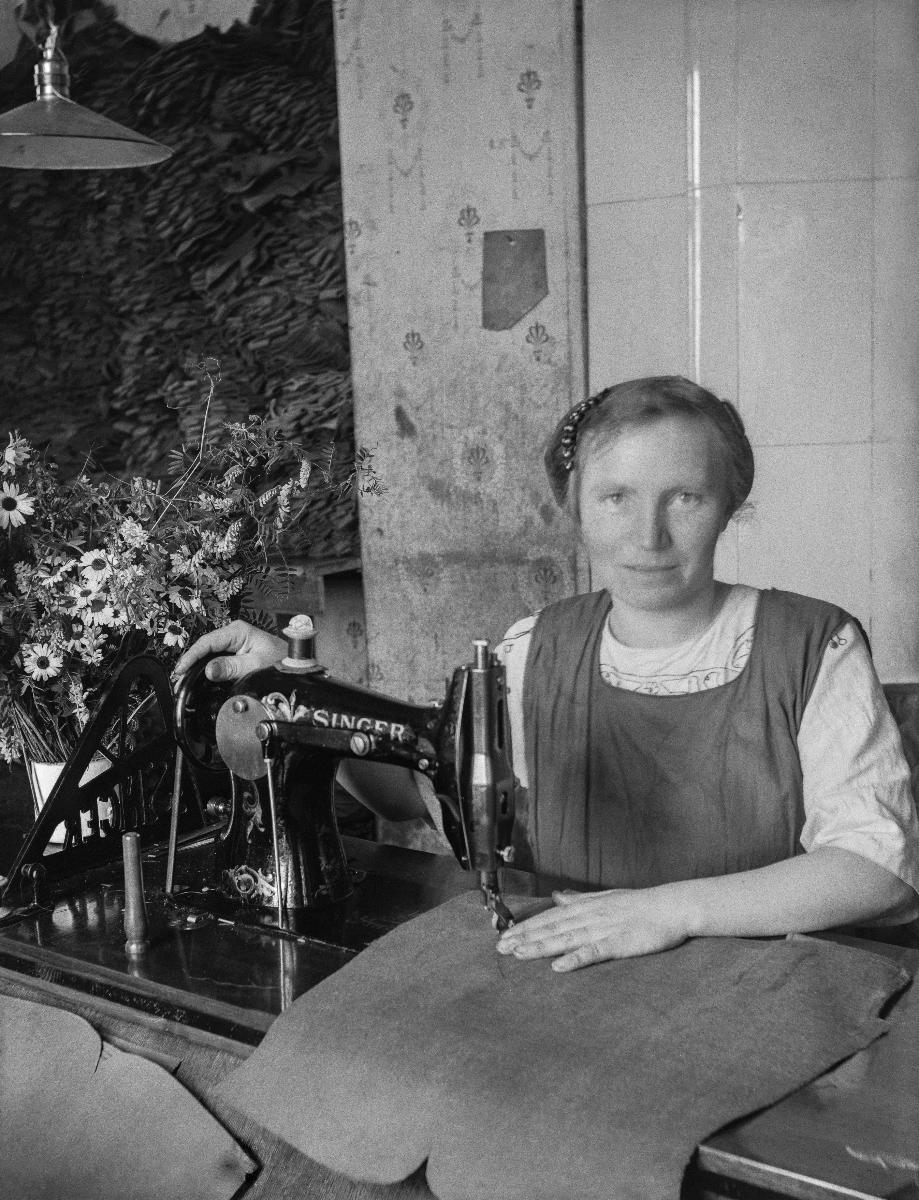
Ompelija työssään
Ompelija työssään. Mahdollisesti Jalkinetehdas Oy Nahka Ab:n tiloissa. -- sisällön kuvaus: Työntekijä ompelemassa Singer-ompelukoneella. Pöydällä maljakossa luonnonkukkia. Takana kaakeliuuni. mustavalkoinen
Kuvaaja: Laakso, Heikki, valokuvaaja
Ajankohta: kuvausaika 1910-luku
Paikka: Suomi, Uusimaa, Helsinki, Siltasaari Helsinki, Hakaniemenranta 3
Aiheet: Oy Nahka Ab, työntekijät, ompelukoneet, esiliinat, employees, sewing machines, aprons, arbetstagare, symaskiner, förkläden